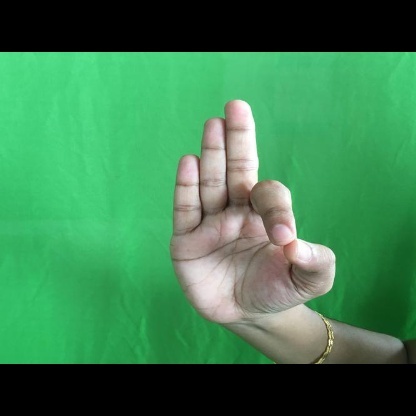
Mudra: Aralam